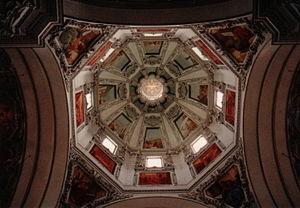
Santino Solari, né en 1576 à Verna en Lombardie et mort le 10 avril 1646 à Salzbourg, est un architecte et sculpteur dans la tradition des maestri comacini italiens, l'un des bâtisseurs qui ont introduit l'art du maniérisme dans l'espace de l'Autriche actuelle.